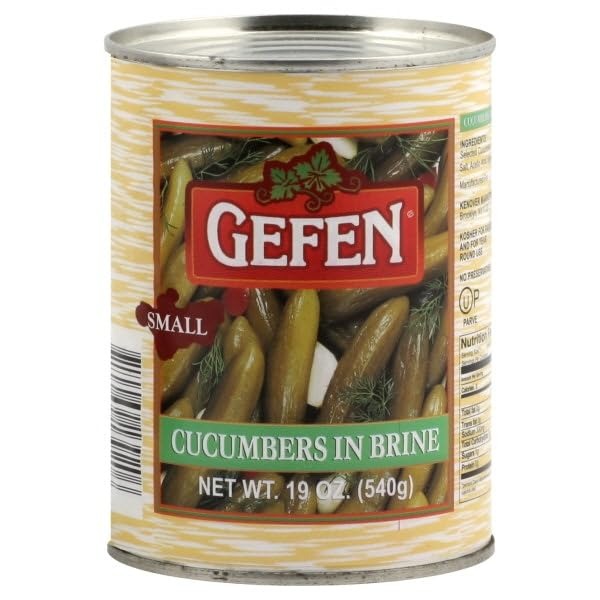
Item Name: Ge.fen Small Cucumbers in Brine 19 oz (Pack of 12)
Bullet Point 1: Tangy, crisp cucumbers, perfect for snacking or adding to salads.
Bullet Point 2: Versatile brined flavor enhances appetizers, sandwiches, and charcuterie boards.
Bullet Point 3: Convenient pack size ensures you always have a delicious crunch on hand.
Product Description: Experience the delightful crunch of small cucumbers in brine with this convenient pack. Each 19 oz jar offers a vibrant, tangy flavor that makes these pickles the perfect addition to any meal or snack. Whether you're enhancing your sandwich, topping off a burger, or simply enjoying them right out of the jar, these pickles bring a burst of refreshment to your palate. Packed in a rich brine, they'll tantalize your taste buds with every bite, making them an excellent choice for entertaining guests or satisfying your snack cravings. Enjoy the health benefits of low-calorie, nutrient-rich cucumbers while indulging in their deliciously sharp taste. With a value pack of 12, you'll always have ample supply for salads, charcuterie boards, or just for a delightful crunch any time of the day. Elevate your kitchen pantry with these versatile, flavorful cucumbers that promise to enhance your culinary creations!
Value: 12.0
Unit: Ounce

Price: 85.99